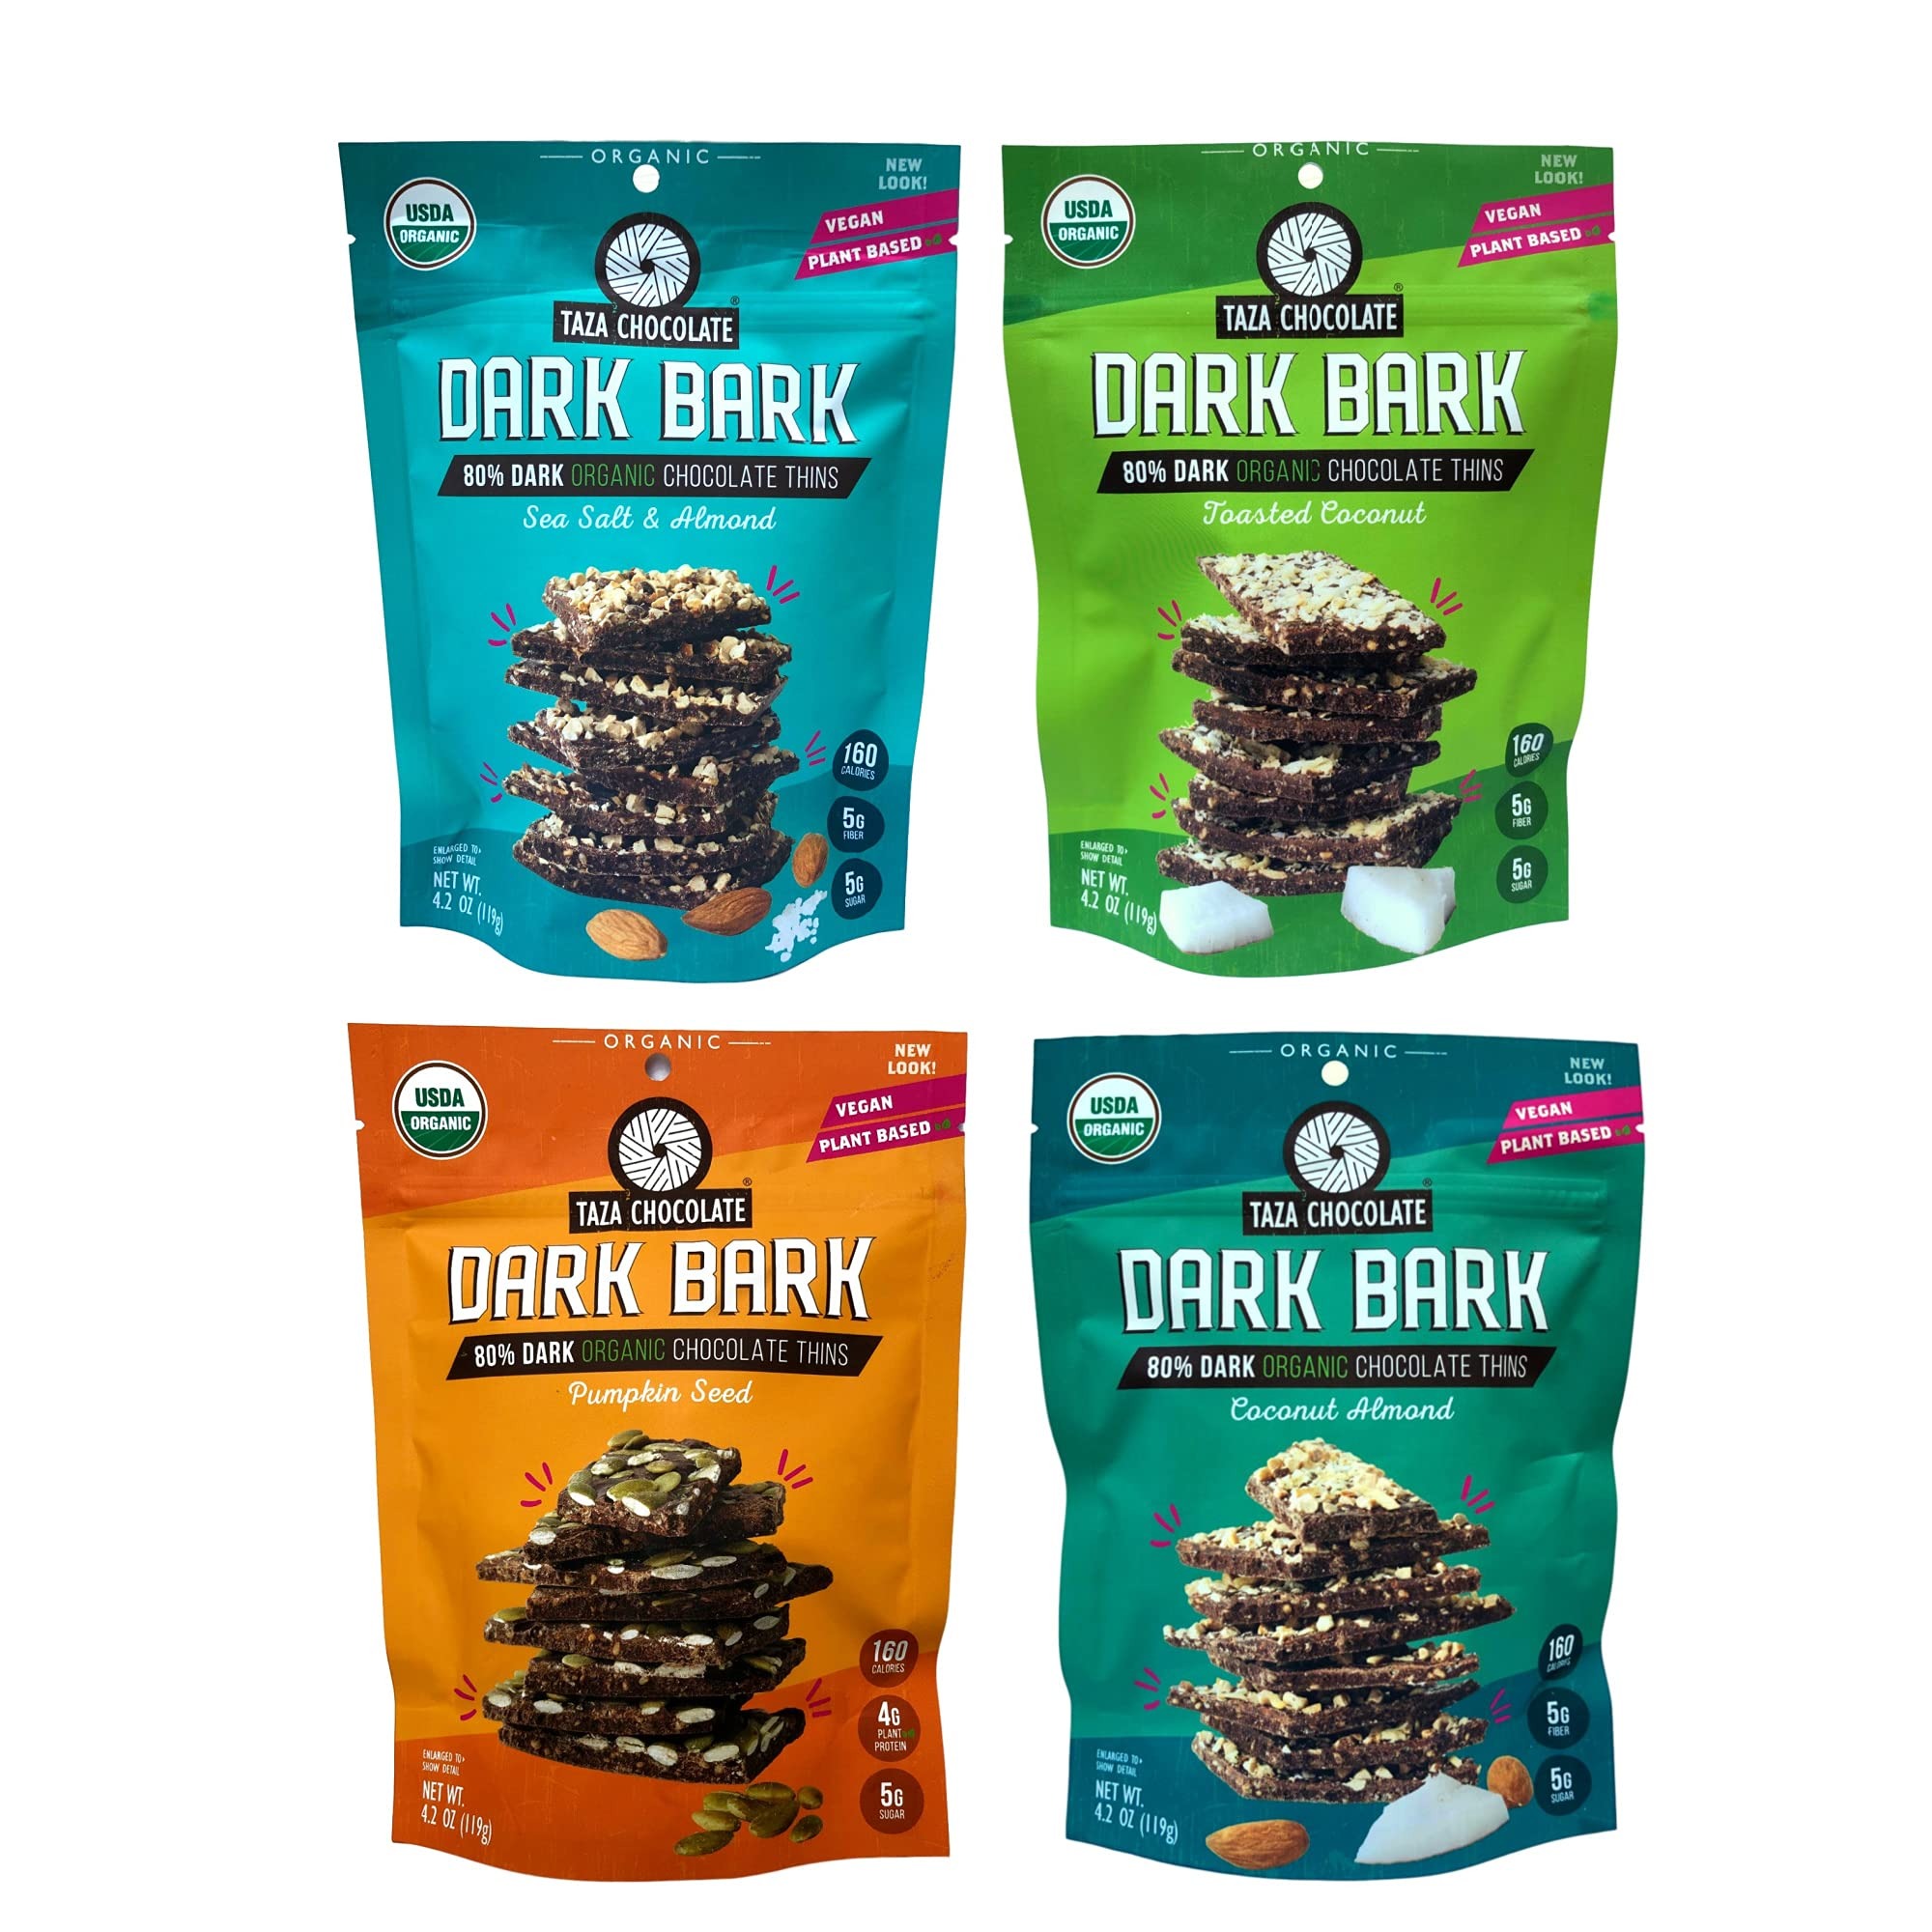
Item Name: Taza Chocolate Organic Stone Ground 80% Dark Bark Snacking Thins, Variety Pack, 4.2 Oz
Bullet Point 1: Contains 4; 4.2oz pouches of Dark Bark Snacking Thins: 1 each of Sea Salt Almond, Toasted Coconut, Pumpkin Seed, and Coconut Almond
Bullet Point 2: Certified USDA Organic, Non-GMO, Kosher Certified, and Direct Trade to ensure quality and transparency for all
Bullet Point 3: All-Natural, Gluten-Free, Dairy-Free, Soy-Free, and Vegan
Bullet Point 4: We make our perfectly unrefined, stone ground chocolate from bean to bar at our Somerville, MA chocolate factory using traditional Mexican stone mills to grind our cacao
Bullet Point 5: A delicious anytime snack that pairs minimally processed dark chocolate with protein-packed nuts or energizing espresso beans
Value: 16.8
Unit: Ounce

Price: 45.27